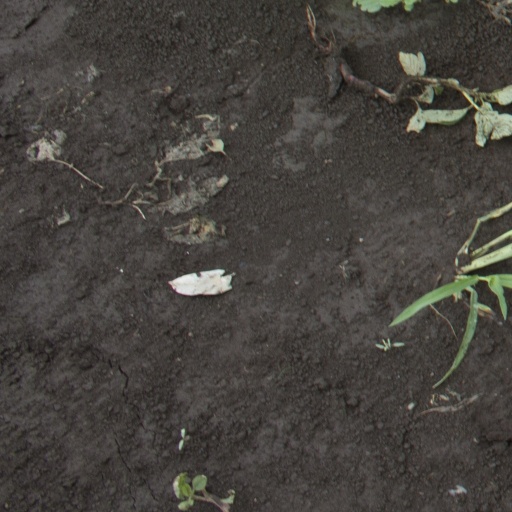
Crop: soybean